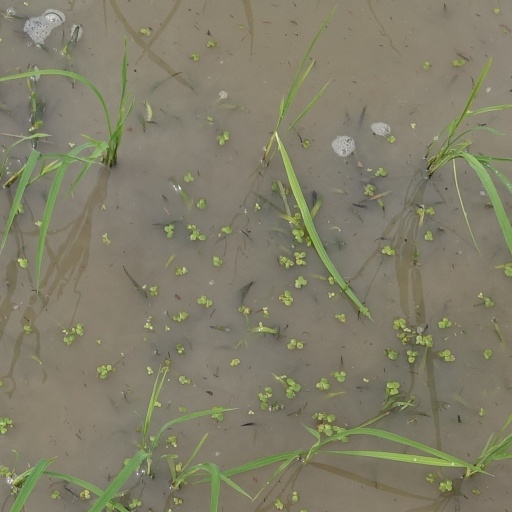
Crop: rice